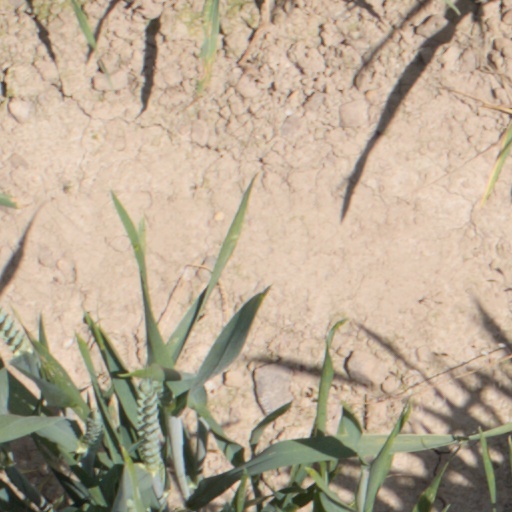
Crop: wheat